María Dolores de Cospedal

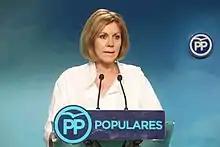
Cospedal conceding defeat at the PP headquarters on the Calle de Génova (July 2018).

After the announcement of Mariano Rajoy stating his resignation to party leadership, Cospedal contested as candidate to the July 2018 party vote among affiliates to determine the new party leader (or failing any candidate to command a qualified majority, the 2 candidates to stand in a run-off voted among party delegates).